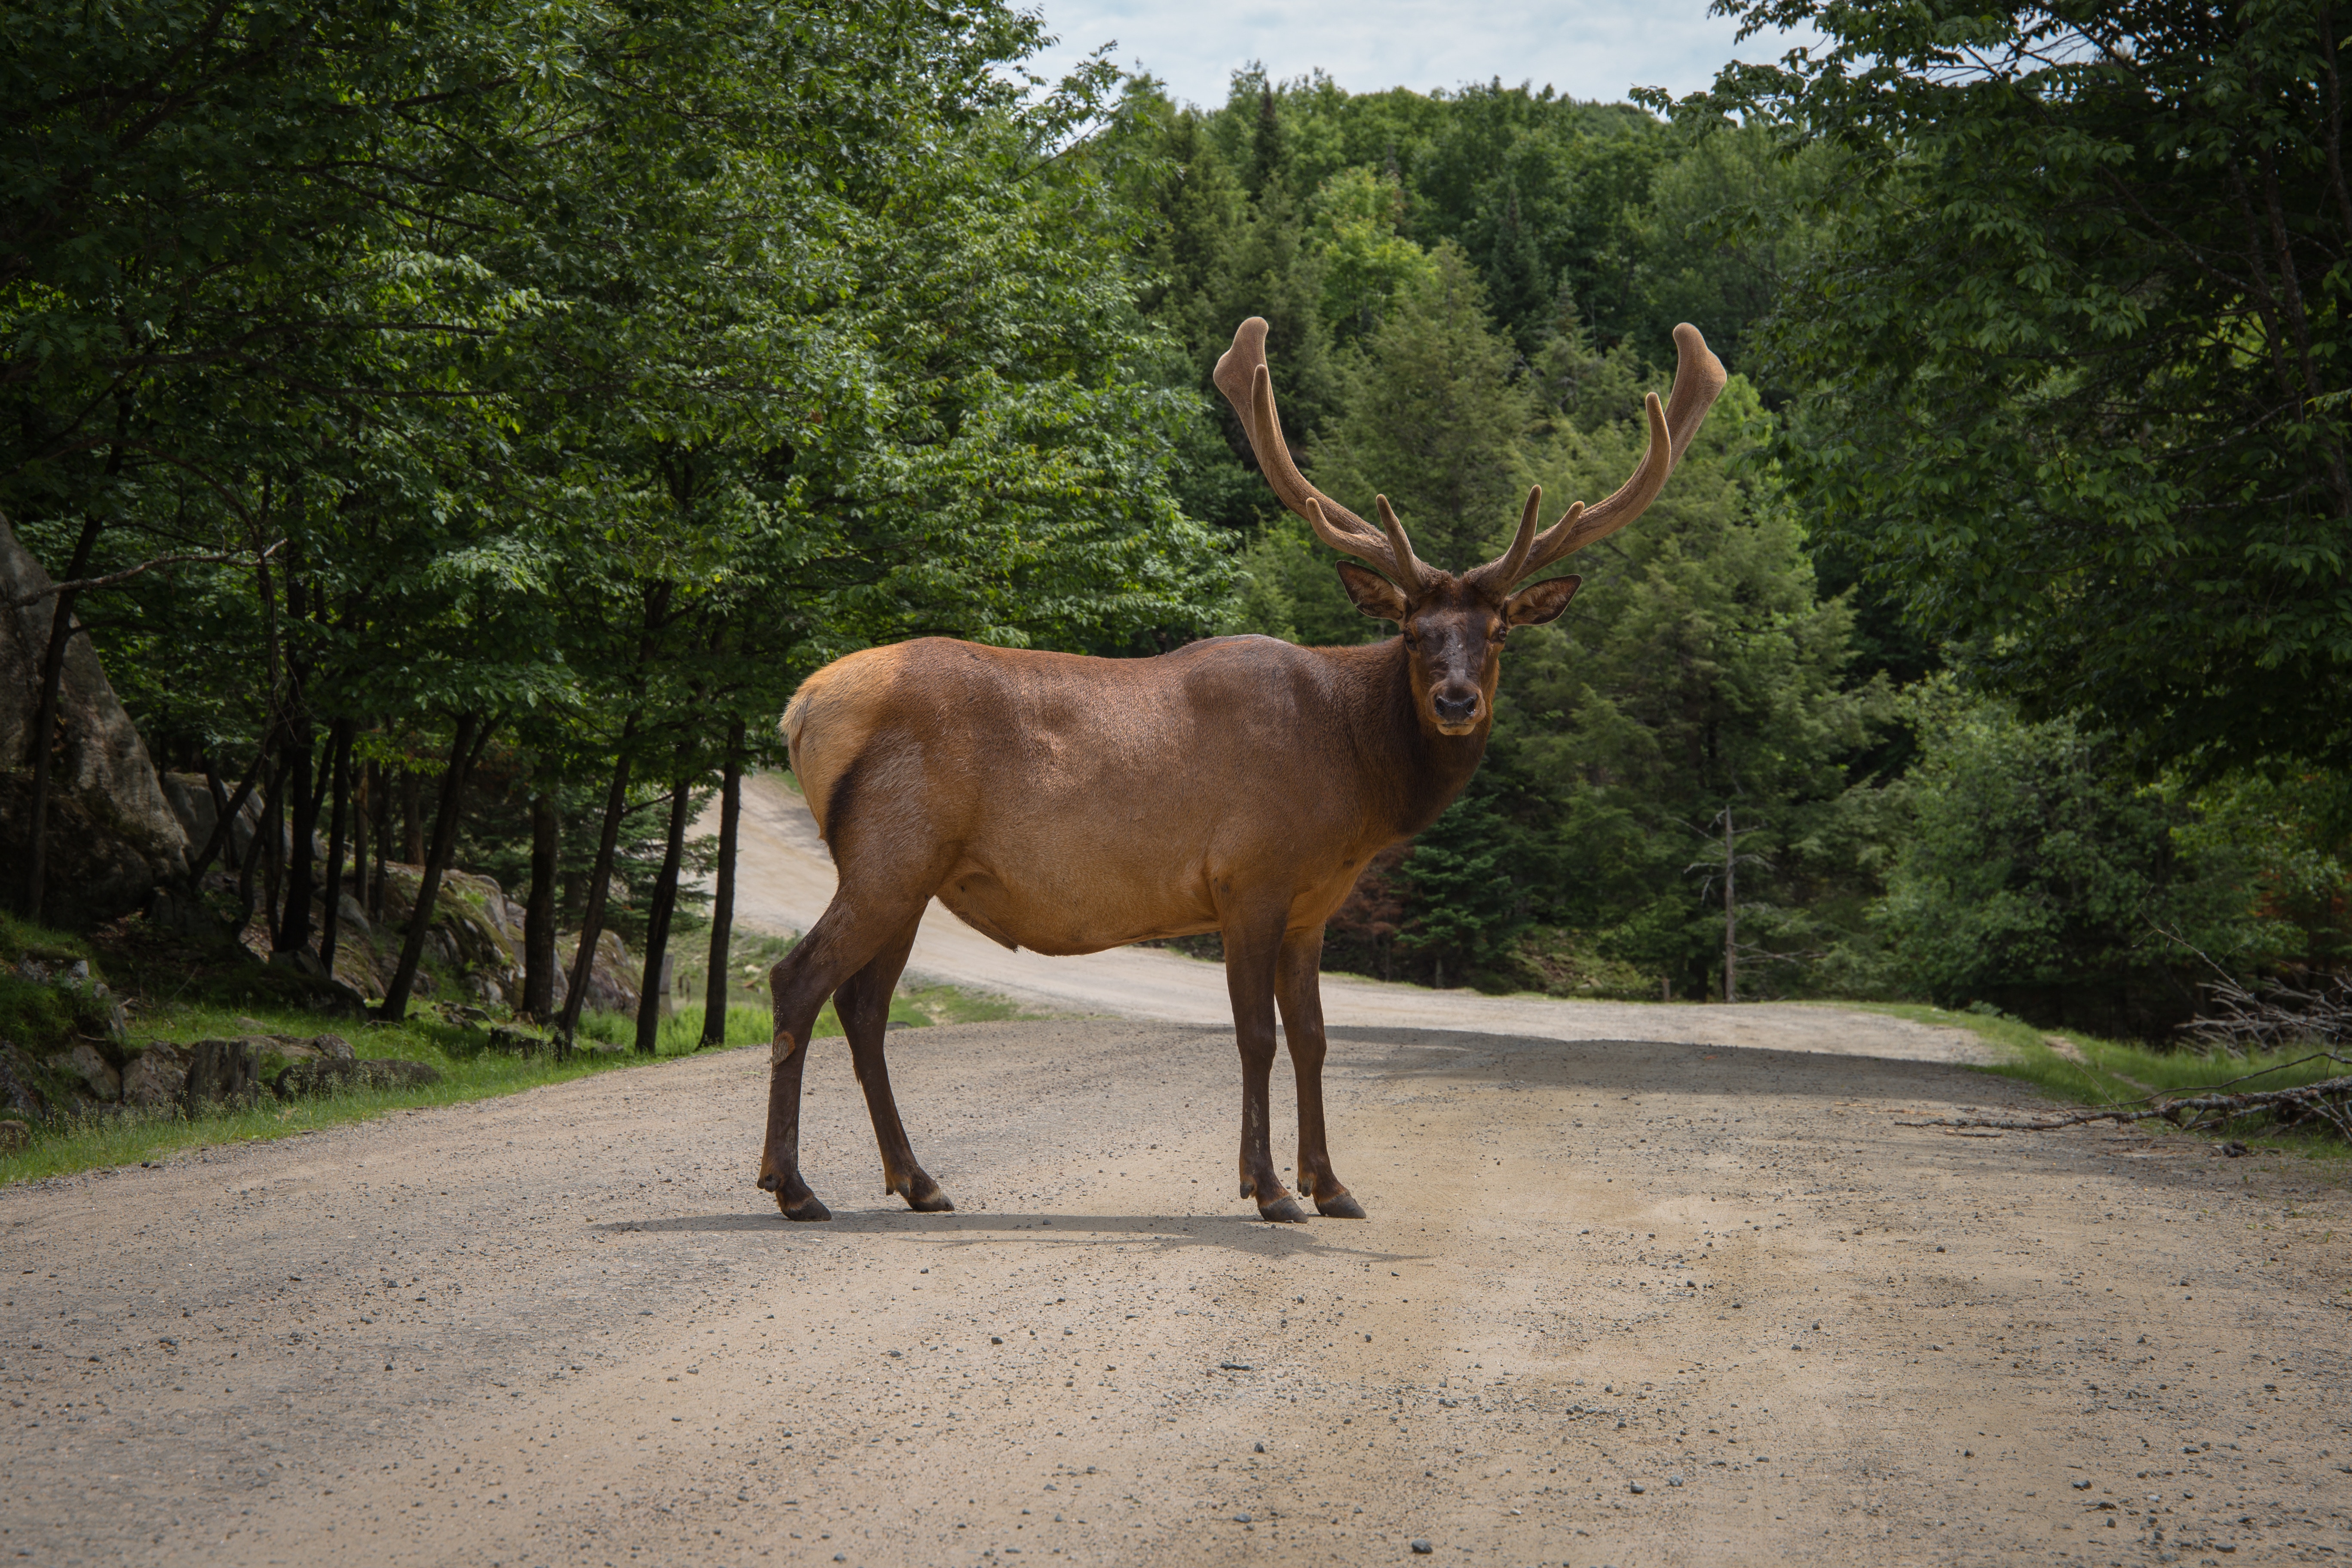
wildlife, deer, zoo, mammal, fauna, elk, white tailed deer